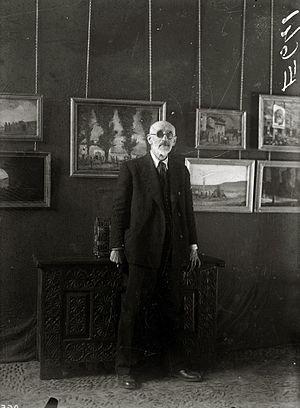
Ricardo Baroja est un peintre, graveur et écrivain basque espagnol, né à Minas de Riotinto en 1871 et mort à Bera en 1953.